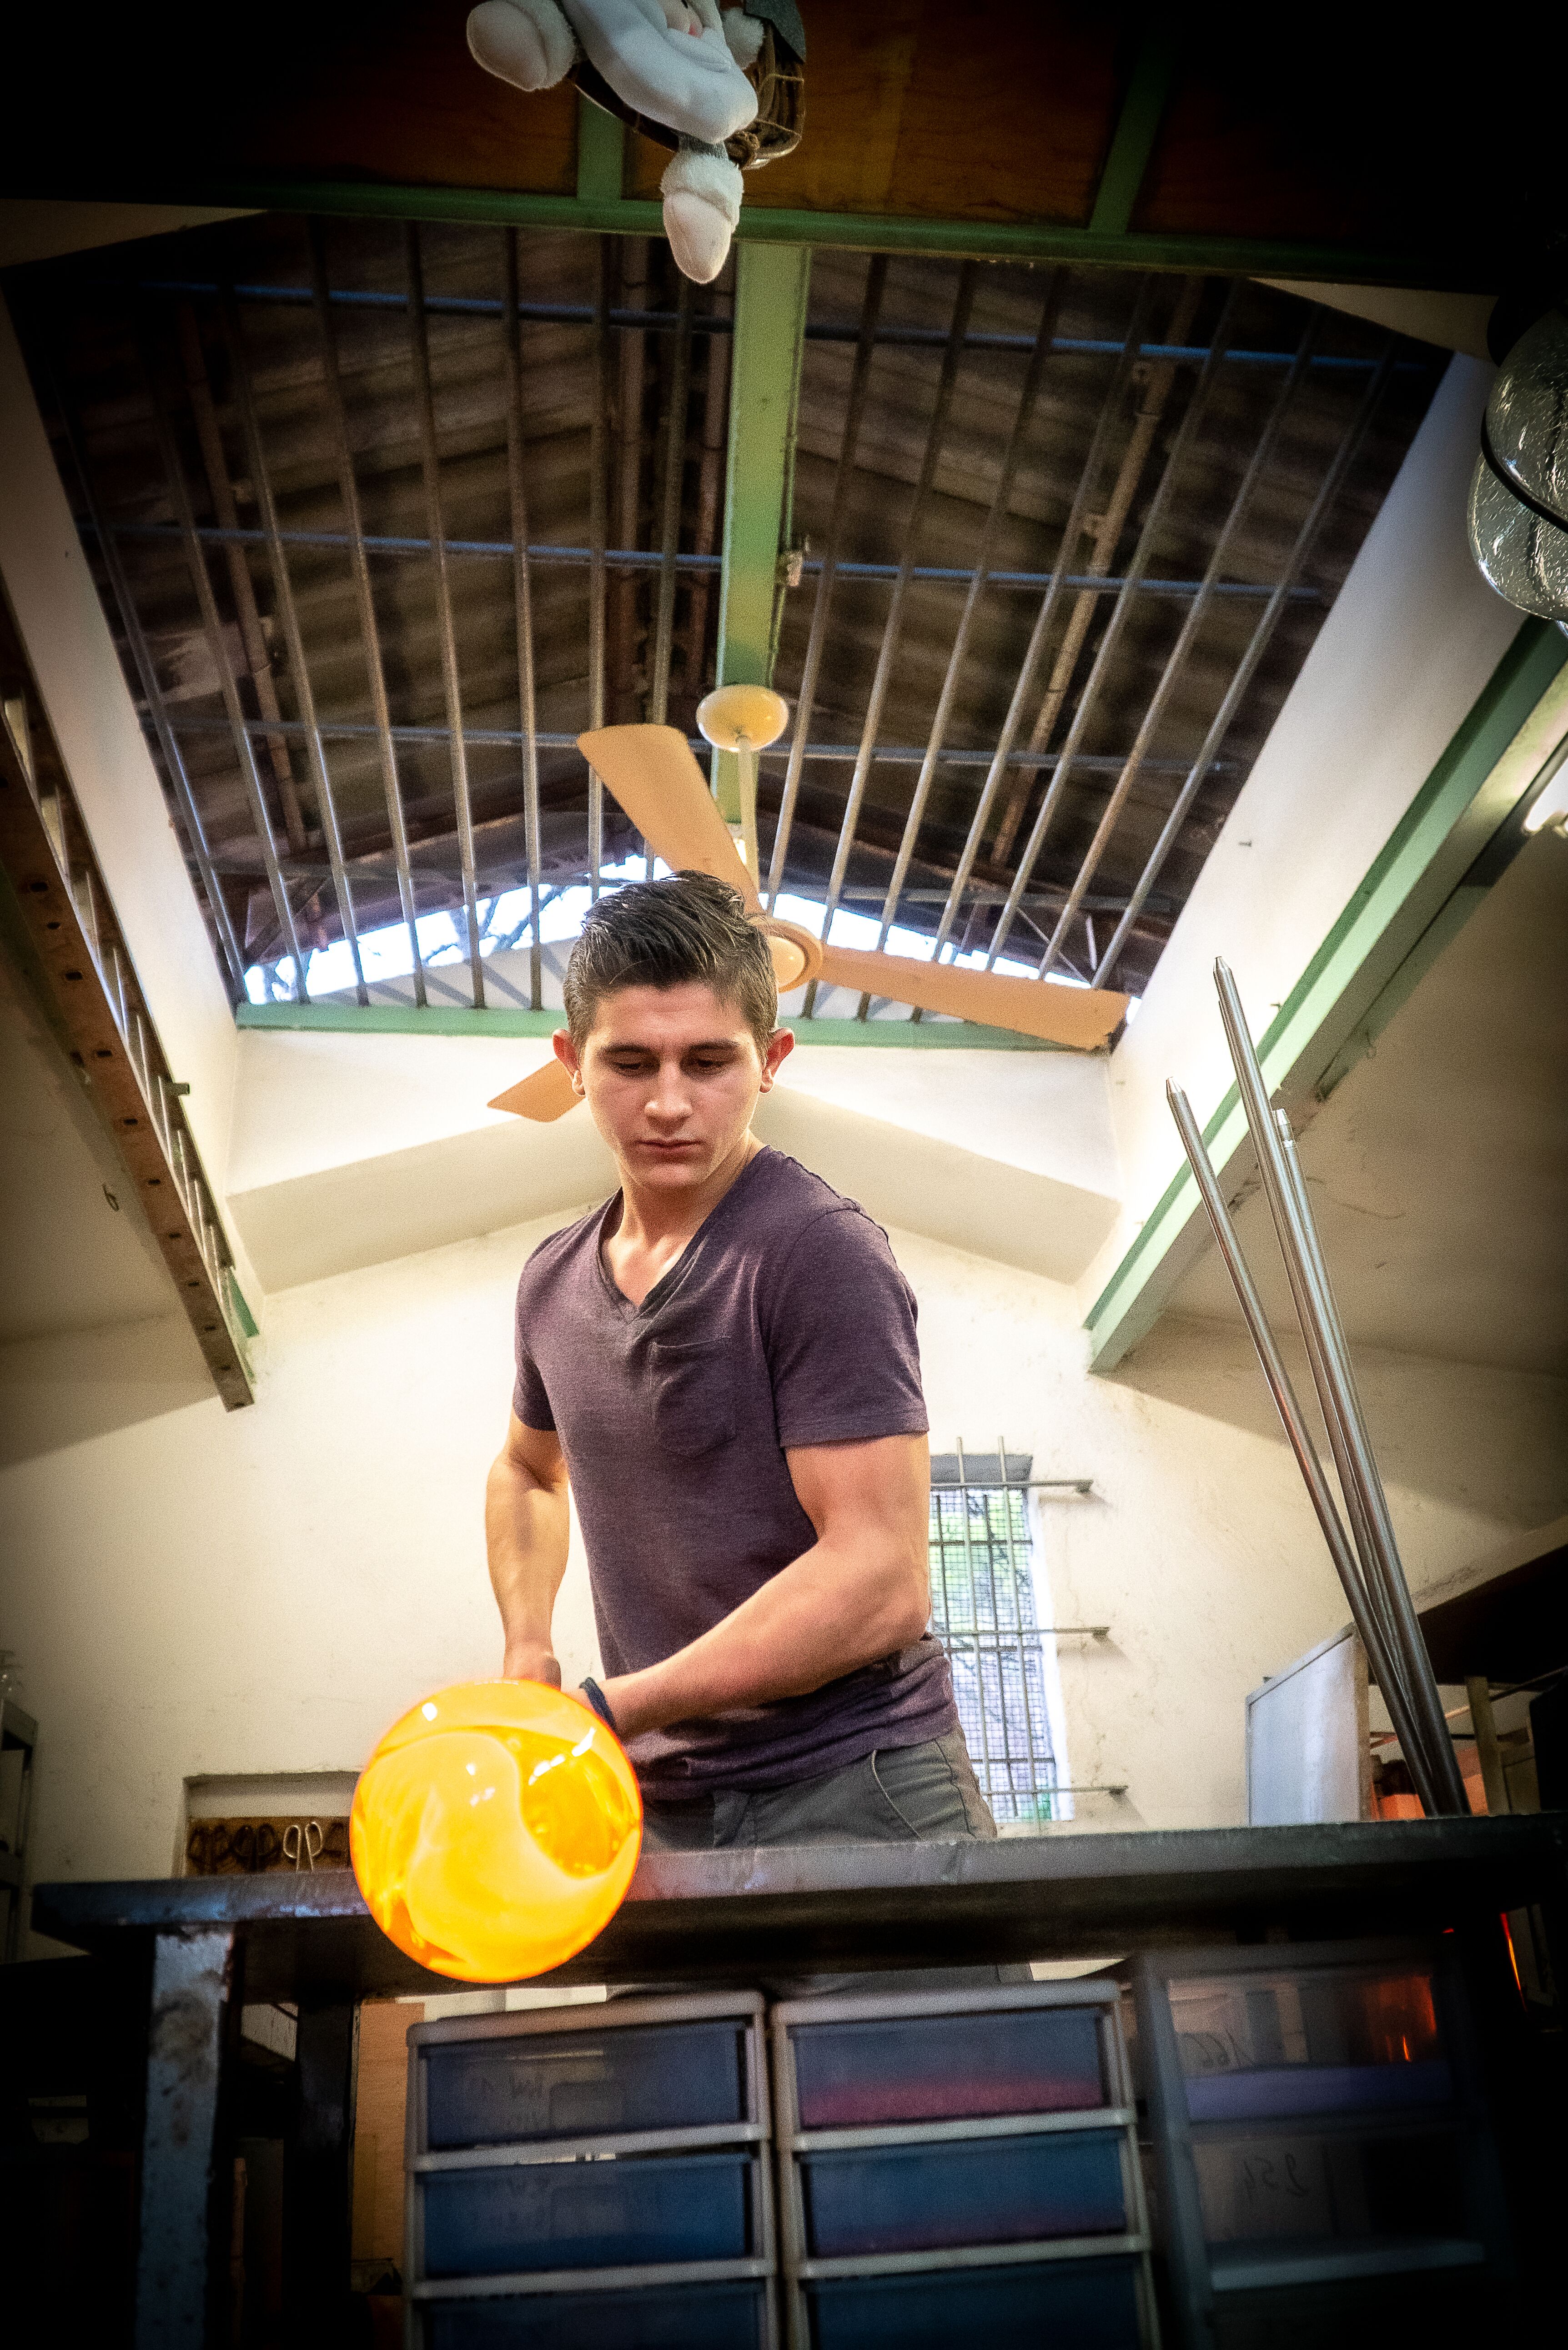
man, yellow